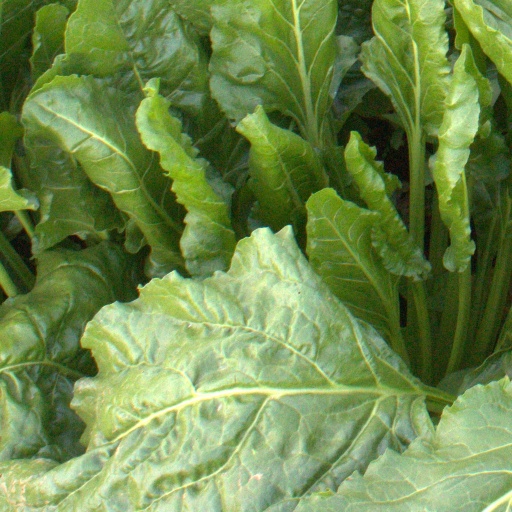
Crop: sugar beet